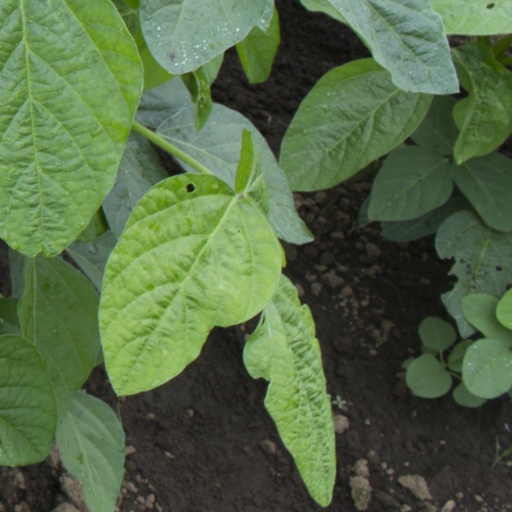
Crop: soybean